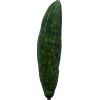
Label: Cucumber 3